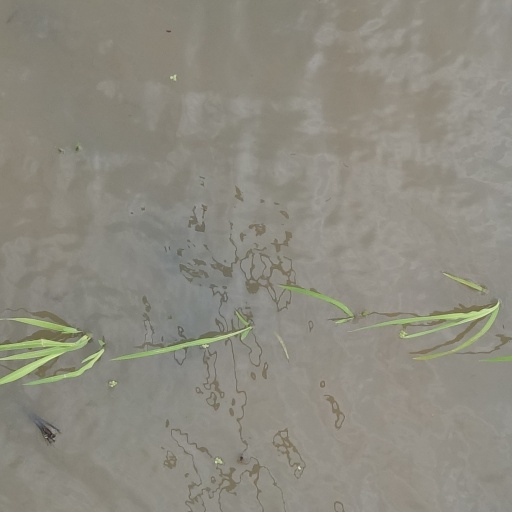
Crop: rice